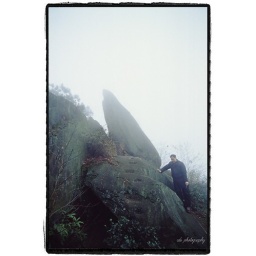
there was big tigers in this mountain in the 1950s'